Chris Smith (footballer, born 1981)

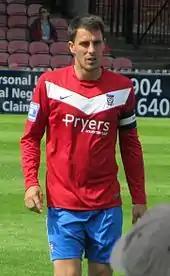
Smith playing for York City in 2011

Smith's 2011–12 season kicked off after starting York's opening match, a 2–1 away victory over Ebbsfleet United on 13 August 2011. During York's 2–1 defeat away to Tamworth on 10 September 2011, he conceded the opposition's two successfully converted penalty kicks. He was dropped from the starting line-up for the subsequent match against Bath City on 13 September 2011, with Jamal Fyfield taking his place in central defence. Smith remained out of the line-up until he started a 2–1 victory away to Stockport County on 1 October 2011, being favoured over Daniel Parslow as the replacement for the suspended David McGurk. He retained his place for the following match, a 6–2 home victory over Braintree Town on 8 October 2011, despite McGurk returning from suspension. Smith remained in the team until an FA Cup fourth qualifying round match away to Wrexham on 29 October 2011, when he and a number of other players were left out of the starting line-up, but was re-installed to the team for the 0–0 home draw match against Wrexham in the league on 5 November.